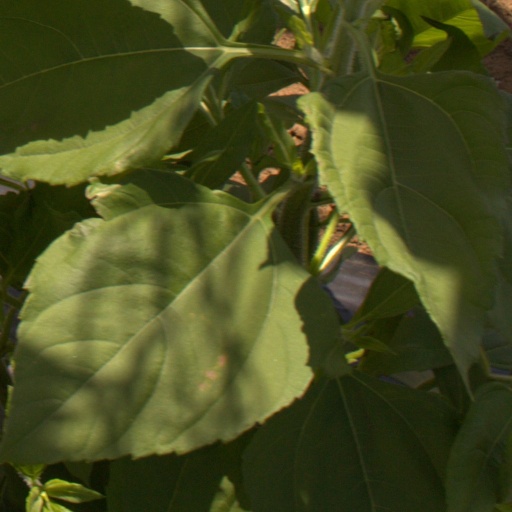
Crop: Jerusalem artichoke